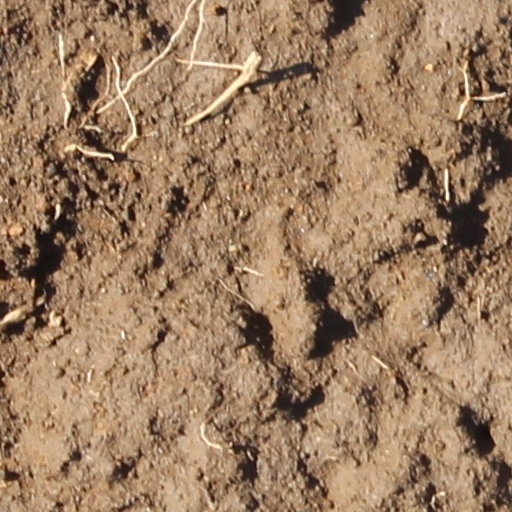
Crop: wheat